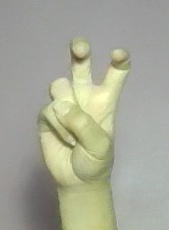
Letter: toot